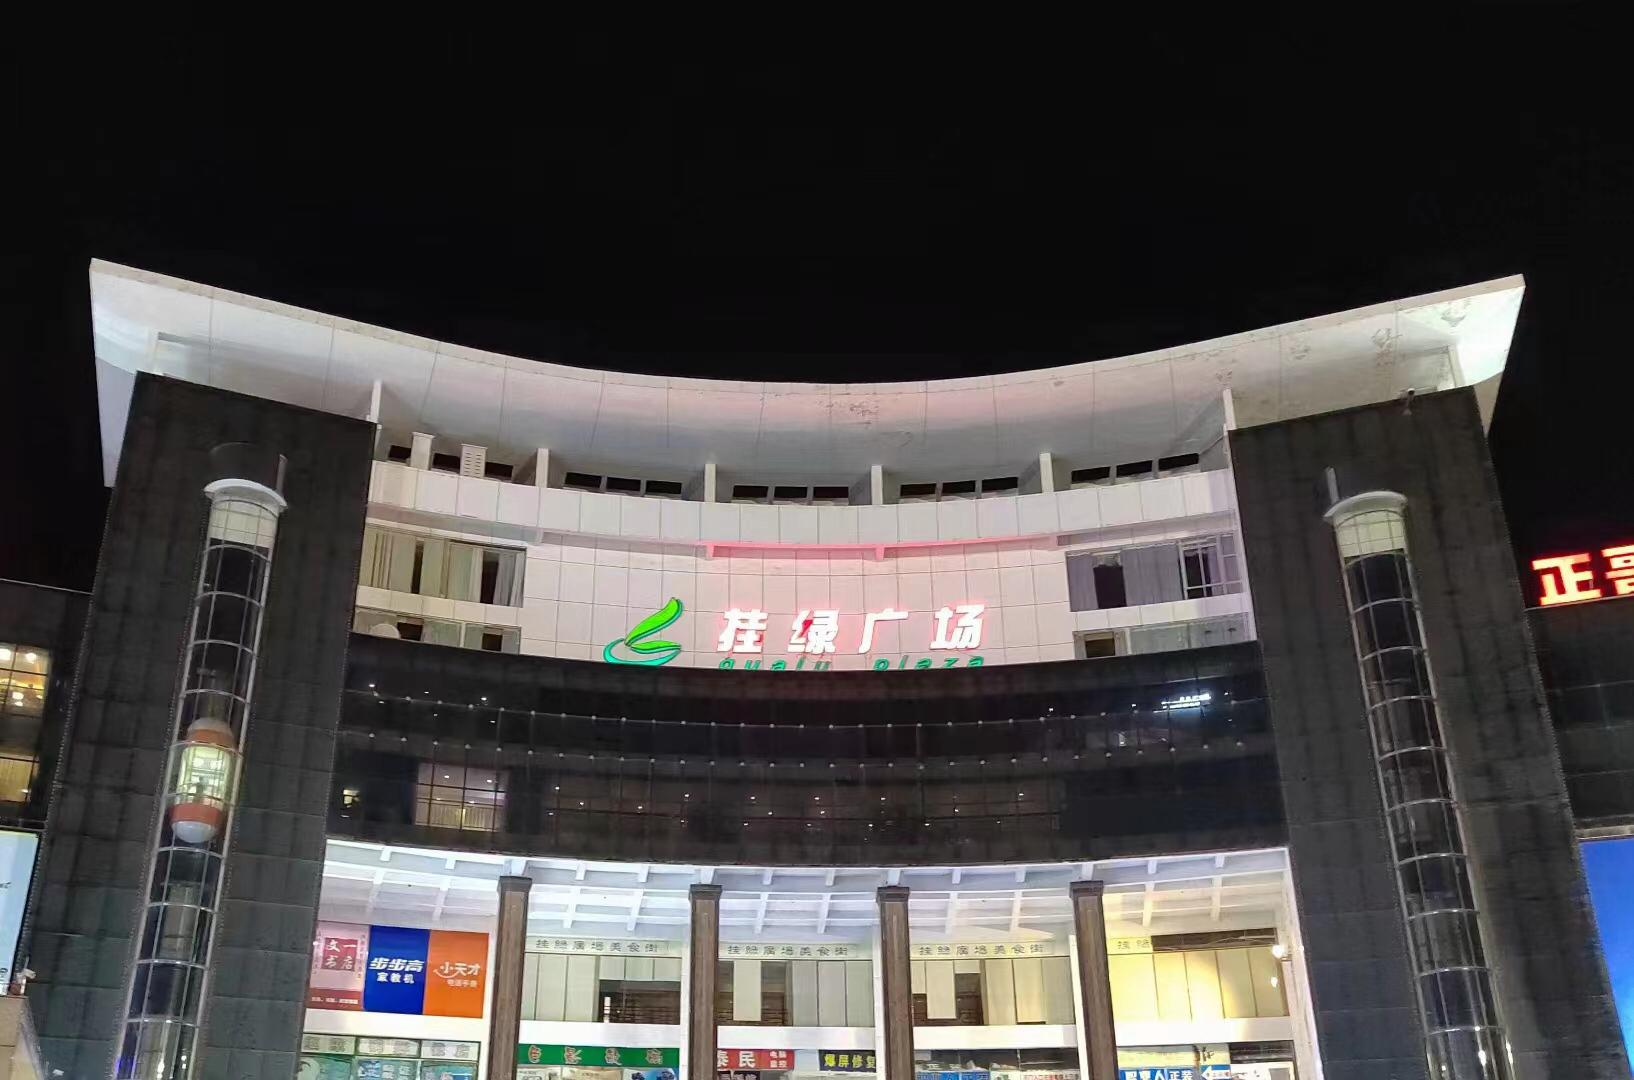
地标名称：挂绿广场
所在城市：广州市·增城区